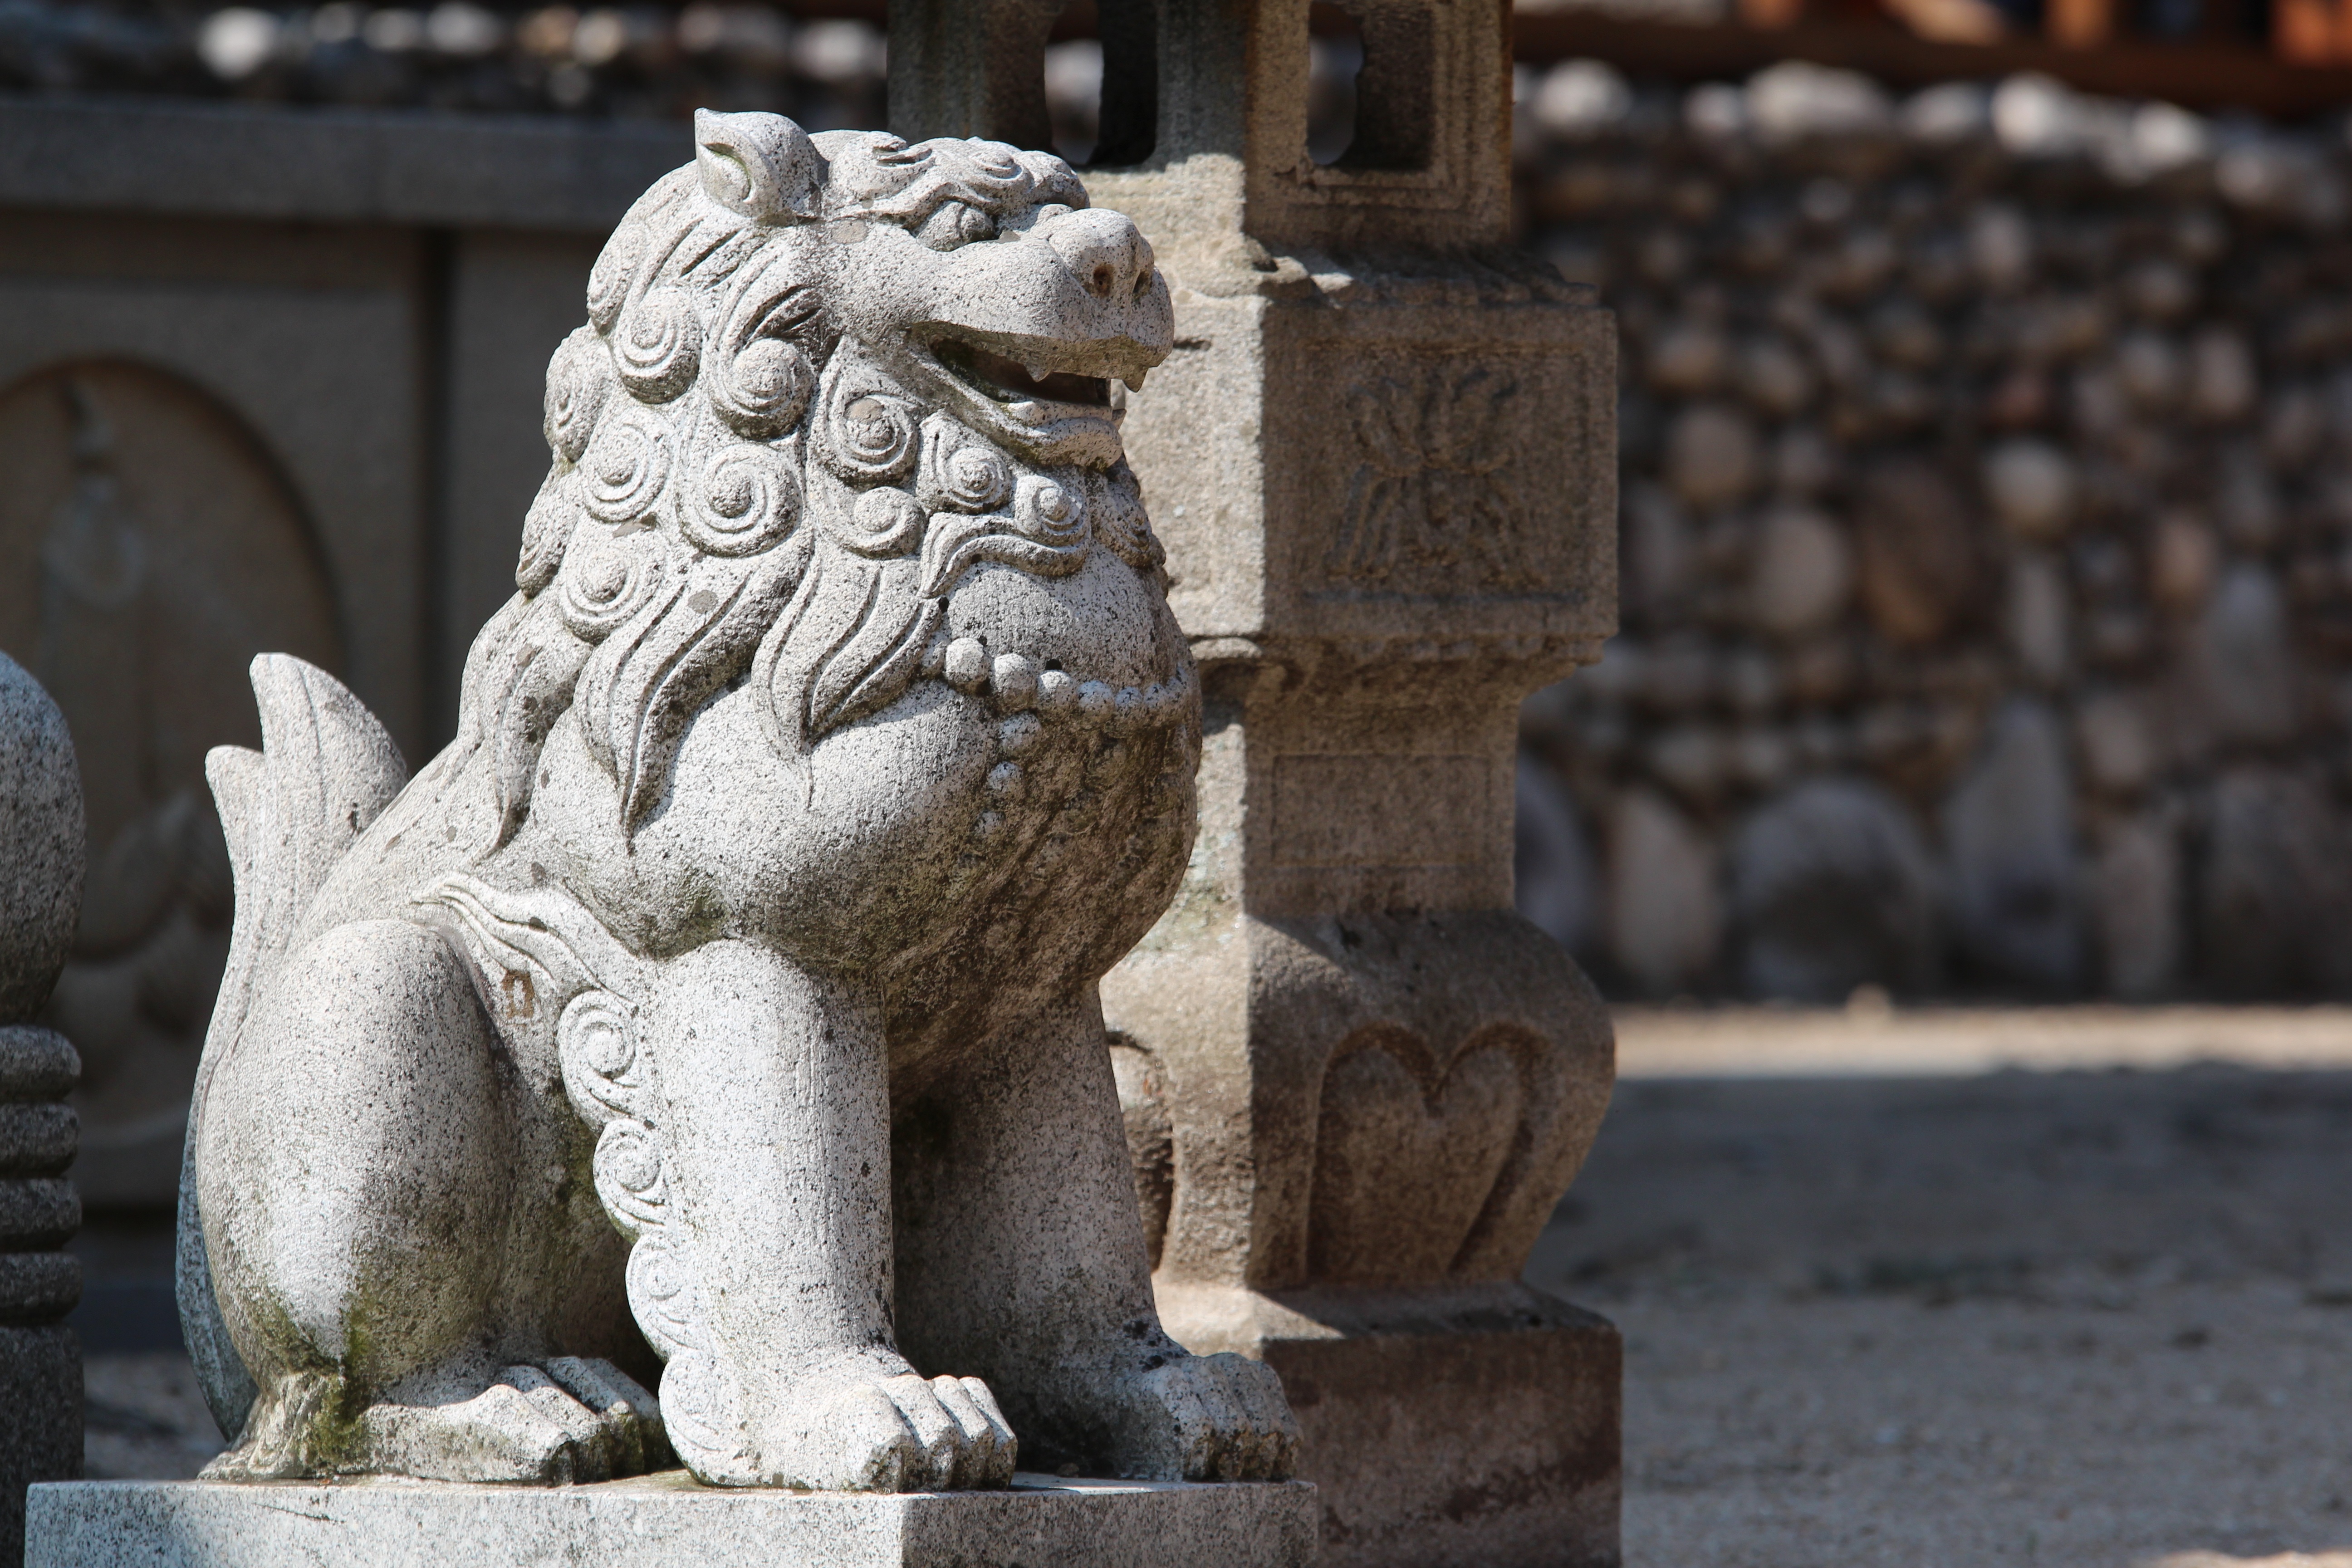
water, rock, stone, monument, statue, gargoyle, sculpture, art, temple, history, carving, top, legend, stone carving, ancient history, medicinal water